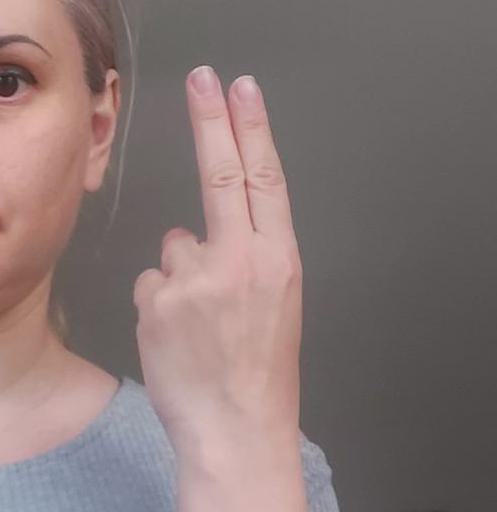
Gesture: two_up_inverted